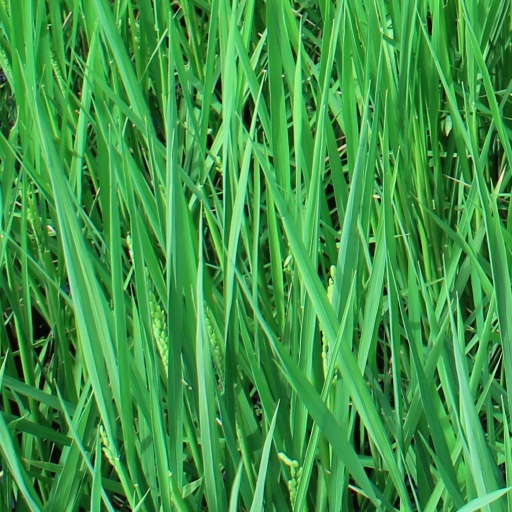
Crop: rice